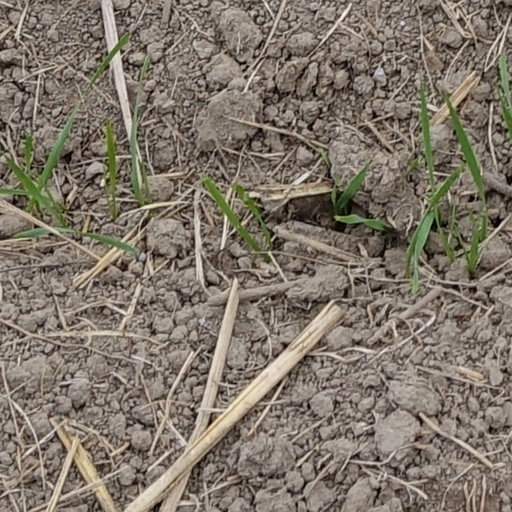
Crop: wheat